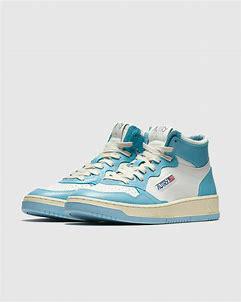
Brand: Autry
Model: Action Shoes Autry Action Medalist 1 Mid